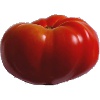
Label: Tomato 3